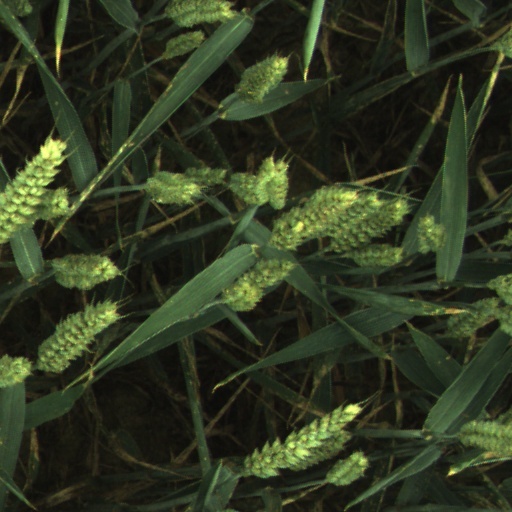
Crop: wheat